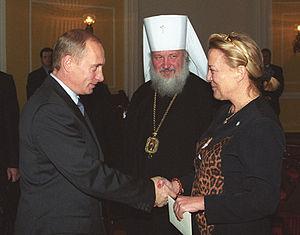
Xenia Sfiris, née Ksenia Cheremeteva-Ioussoupova à Rome le 1ᵉʳ mars 1942, est l'unique descendante directe de la célèbre famille Ioussoupov.